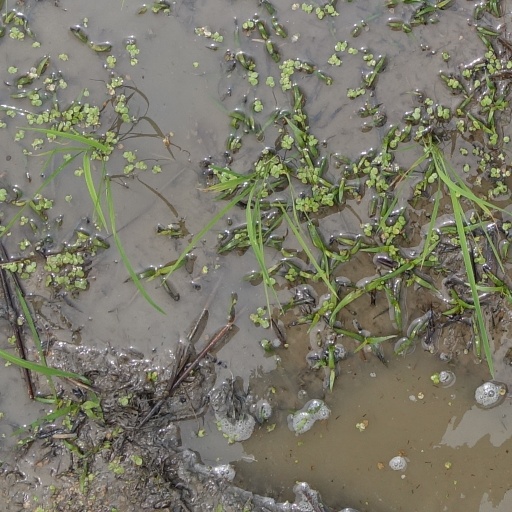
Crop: rice